Cape Moreton

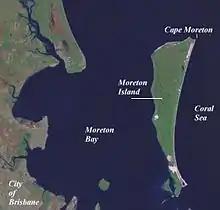
Moreton Bay

On the 17 May 1770, James Cook sighted and named the point Cape Morton. By 1959 the island's second settlement begin at Cape Moreton. At one point a school was operating at Cape Moreton with a total of 15 children. Until 1952 when it was abandoned, a telegraph line reached the point, via Amity on North Stradbroke Island.